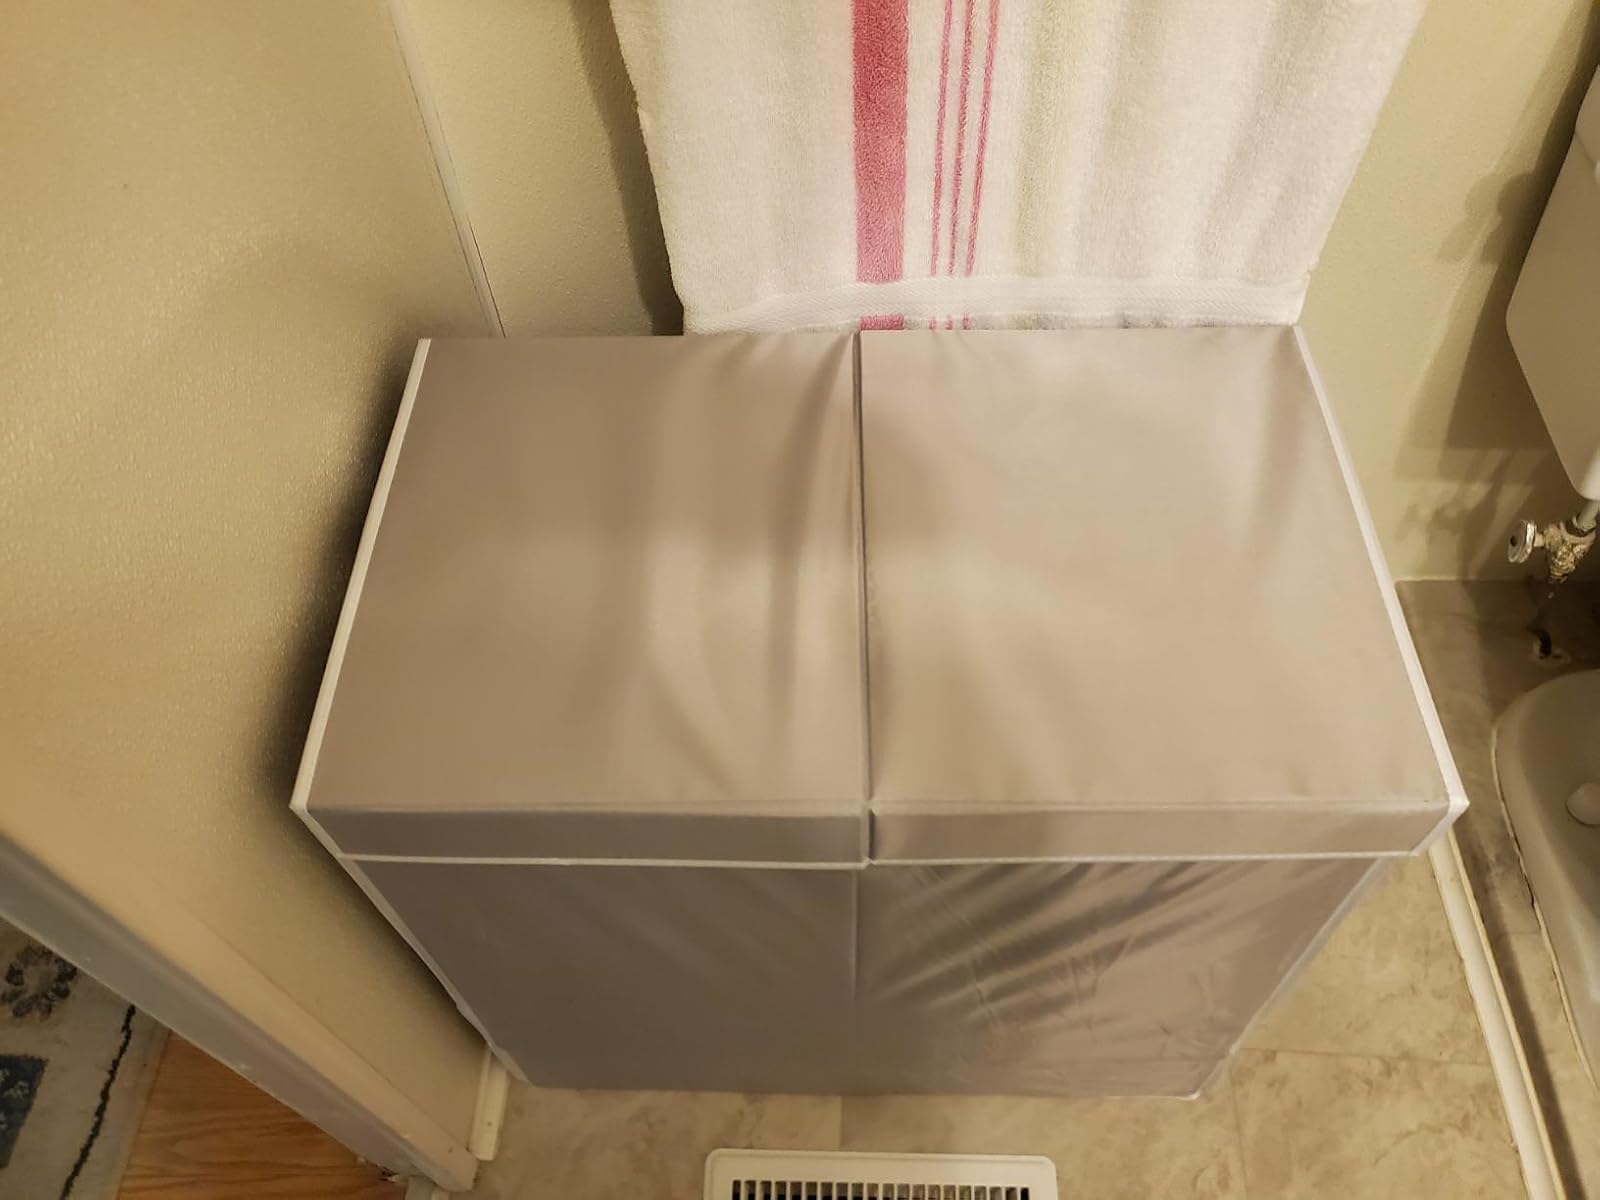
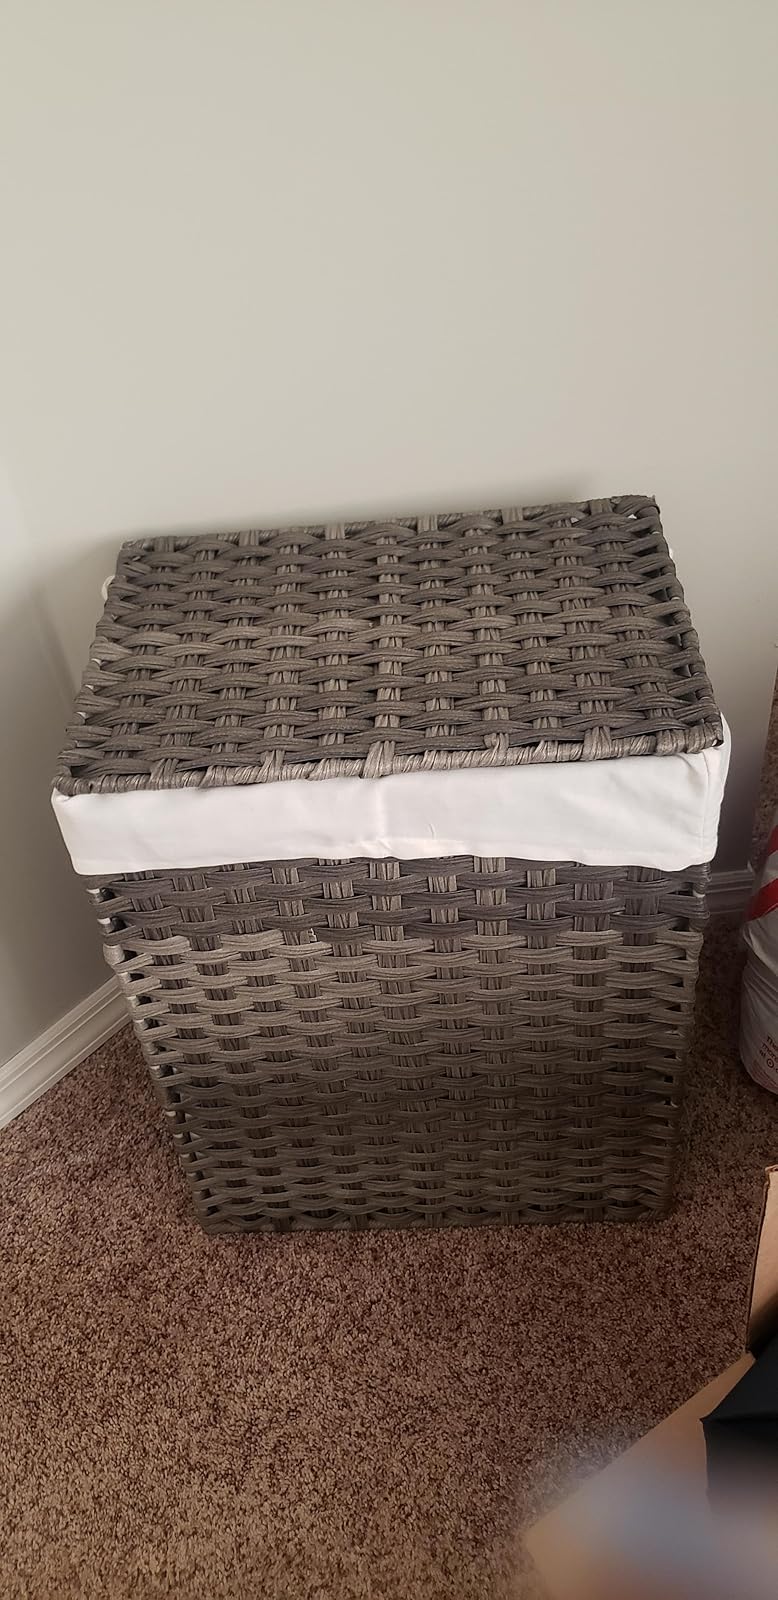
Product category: items_hamper
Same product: no